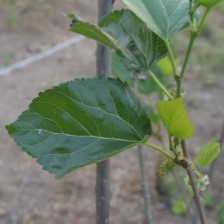
Variety: ChiangMaiBuriram60